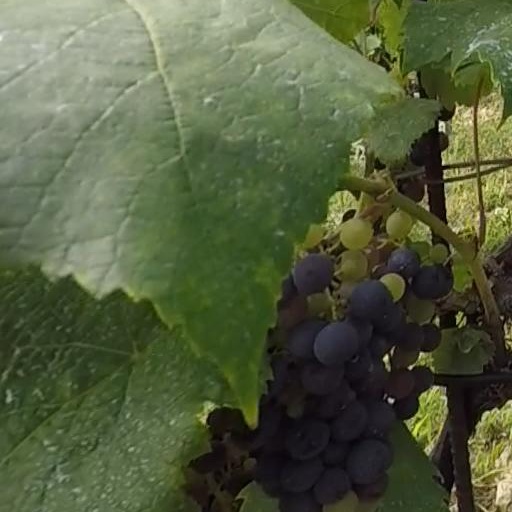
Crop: grape